Coinage from Maximinus Thrax to Aemilianus

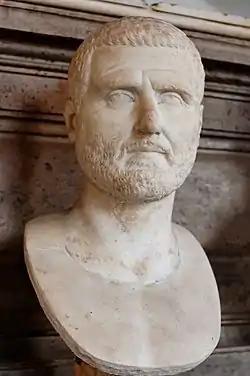
Gordian I, first of the three Gordians.

Maximinus Thrax was the first barbarian to attain the imperial purple, thanks to the consent of the legions, having been born without Roman citizenship, and without being a senator. He was also the first emperor never to have set foot in Rome, as he spent his three-year reign engaged in military campaigns; and the first emperor-soldier of the third century. He died near Aquileia following a sedition of his troops.